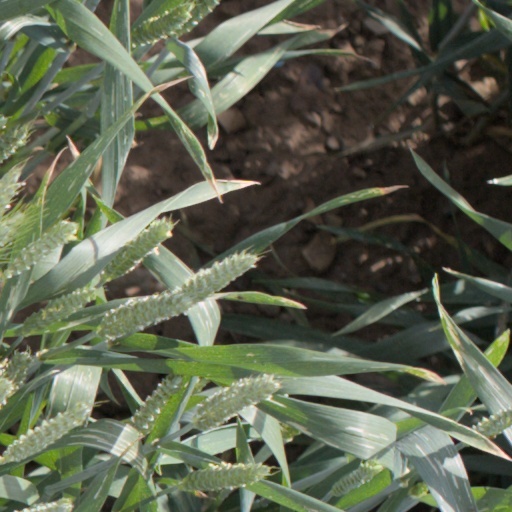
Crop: wheat